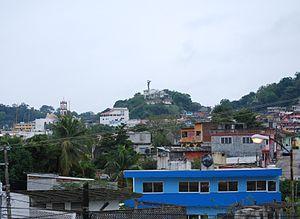
Papantla est une ville de l'État de Veracruz au Mexique. Peuplée de 90 000 habitants, elle a été fondée par des autochtones venant de Tuzapán en 1200.